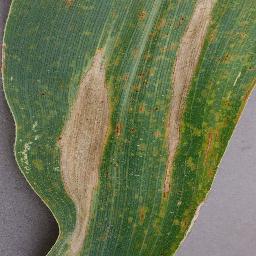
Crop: corn
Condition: (maize)_northern_blight